Slieve Donard

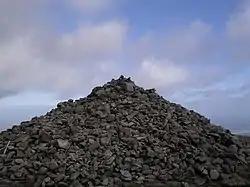
One of the summit cairns in 2009

It is likely that Slieve Donard was seen as a sacred mountain in the far past. Irish mythology identifies the Great Cairn as being the tomb or abode of mythical figures, and an entrance to the Otherworld. In "Cath Maige Tuired" ('The Battle of Moytura'), Slieve Donard is called one of the "twelve chief mountains" of Ireland, while in the Triads of Ireland it is called one of the "three great heights" of Ireland, along with Croagh Patrick and Great Sugar Loaf. The earliest sources give two names for the mountain: "Benn mBoirchi" (modern spelling: "Beann Boirche") and "Sliab Slánga" (modern spelling: "Sliabh Slángha"). "Beann Boirche" means 'Boirche's Peak', referring to a mythical cowherd and king who had seemingly supernatural powers. The plural name "Beanna Boirche" ('Boirche's Peaks') was given to the Mourne Mountains. The name "Sliabh Slángha" means 'Slángha's Mountain'. This refers to the mythical Slángha, son of Partholón, who was said to be the first physician in Ireland. According to the "Annals of the Four Masters", he died in Anno Mundi 2533 (2533 years after "the creation of the world") and was buried in the passage tomb.